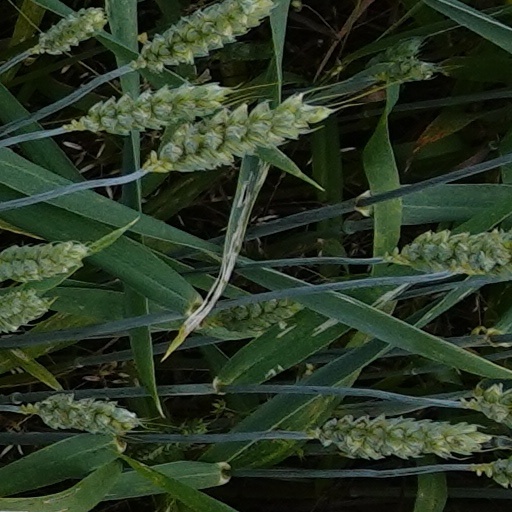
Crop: wheat